Barnsbury Square

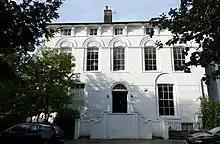
Mountfort House, built about 1835. Childhood home of actor Sir Johnston Forbes-Robertson

The best-known inhabitants of the square were the Forbes-Robertson family, including Sir Johnston Forbes-Robertson, eminent Shakespearean actor, who spent much of his childhood at Mountfort House between 1859 and 1874. His siblings also lived there, including the novelist Frances, the actors Ian and Norman, and the painter Eric Forbes-Robertson. Their father John was a successful journalist and art critic, and famous visitors to Mountfort House at this time were artists and writers, including Algernon Swinburne, Dante Gabriel Rossetti, Marie Spartali, Ford Madox Brown, William and Jane Morris, Lawrence Alma-Tadema, William Hamo Thornycroft, Arthur Hughes and George MacDonald.